Shandong University

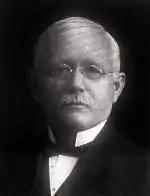
Watson M. Hayes was invited to organize Imperial Shandong University and served as its first dean.

Yuan Shikai had been governor of Shandong Province since December 1899. He had been appointed to this post to quell the Boxer Uprising in the province and to reassure the foreign diplomats in the country who were looking for quick decisive actions against the boxers. In 1901, the same year that marked the end of the Boxer Uprising, Yuan sent a draft for the university charter to the Guangxu Emperor and instructed Li Yukai, the magistrate of Penglai, to start preparations for the university. The draft of the university charter was approved by the emperor in November 1901, shortly after the Boxer Uprising had officially ended with the signing of the Boxer Protocol on September 7, 1901. Shandong Imperial University became hence the second modern national university established in the country after Imperial Capital University that had been founded in 1898 and later became Peking University. The charter of Shandong Imperial University served as a model for subsequent foundations of imperial university. The original charter document for Shandong University is now kept in the National Palace Museum in Taipei, Taiwan where it had been taken during the retreat of the Kuomintang at the end of the Chinese Civil War.